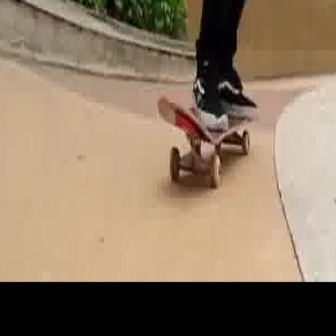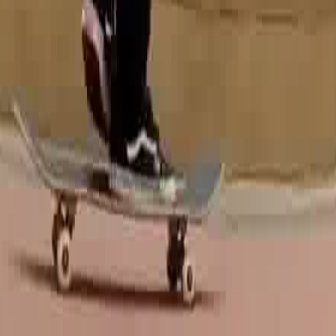
  Please identify the target specified by the bounding box [157,92,250,184] in the first image and locate it in the second image. Return the coordinates in [x_min,y_min,x_max,y_max] format.
Answer: [11,94,222,306]